King Mensah

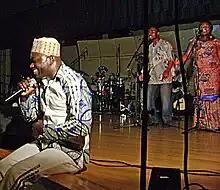
King Mensah (2009)

King Mensah (born August 12, 1971), also known as "The Golden Voice of Togo", is a Togolese singer from West Africa. Though based in Lomé, he regularly records and promotes his albums in Paris, and has embarked on several world tours since 2005. Singing in Mina, Ewe, and French, King Mensah's sound fuses elements of traditional Ewe music (Agbadza and Akpessé), and Kabye dance-drum music, with funk, reggae and West African Afropop. King Mensah's lyrical themes are steeped in religion and hopeful encouragement for the orphaned, oppressed and downtrodden.